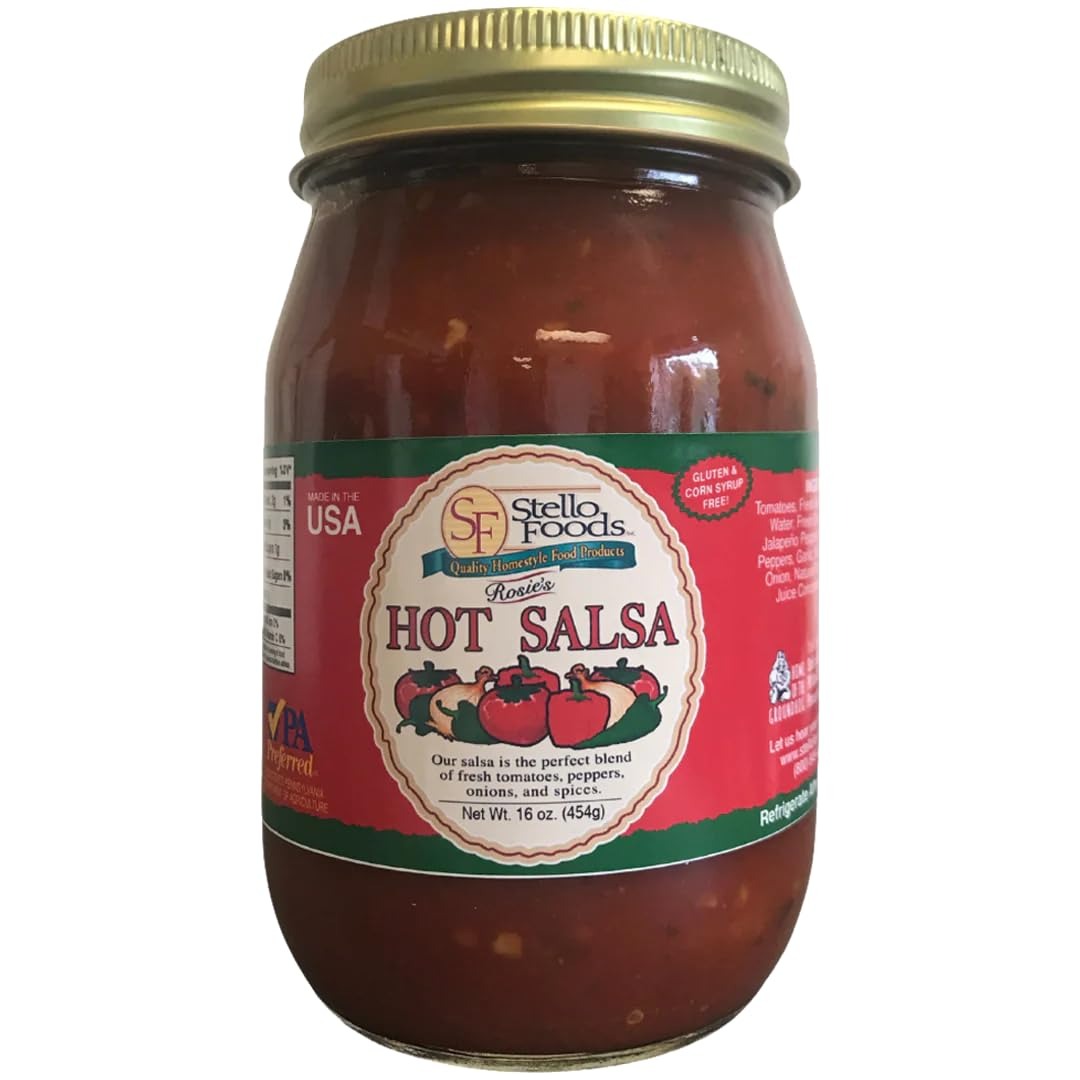
Item Name: Stello Foods - Rosie's Hot Salsa 16 oz
Product Description: Rosies combination of fresh tomatoes, fresh bell peppers, fresh onions, and fresh jalapeno peppers gives this salsa a fantastic FRESH OUT OF THE GARDEN FLAVOR with a hot heat level! It's a delicious addition to any Mexican dish, great on top of meatloaf, or grab a bag of chips and eat right out of the jar! Gluten-Free No Corn Syrup<br> Ingredients:Tomatoes, Fresh Bell Peppers, Water, Fresh Onions, Fresh Jalapeno Peppers, Habanero Peppers, Garlic, Salt, Cilantro, Onion, Natural Flavors, Lime Juice Concentrate, Spices.
Value: 16.0
Unit: Ounce

Price: 4.99